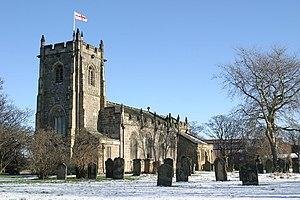
Wallsend est une ville britannique située dans le Nord de l'Angleterre, près de Newcastle upon Tyne. Elle dépend de North Tyneside, district métropolitain du comté de Tyne and Wear. Elle tire son nom du mur de fortification, le mur d'Hadrien, que fait construire l'empereur romain éponyme en 122 et dont elle se trouve à l'extrémité orientale.